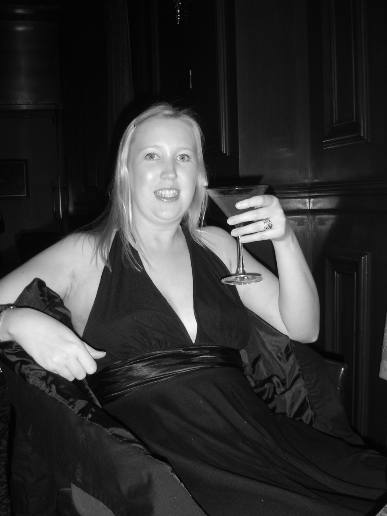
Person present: Yes